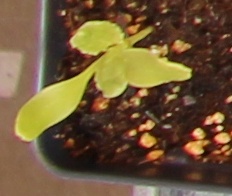
Label: Sugar beet